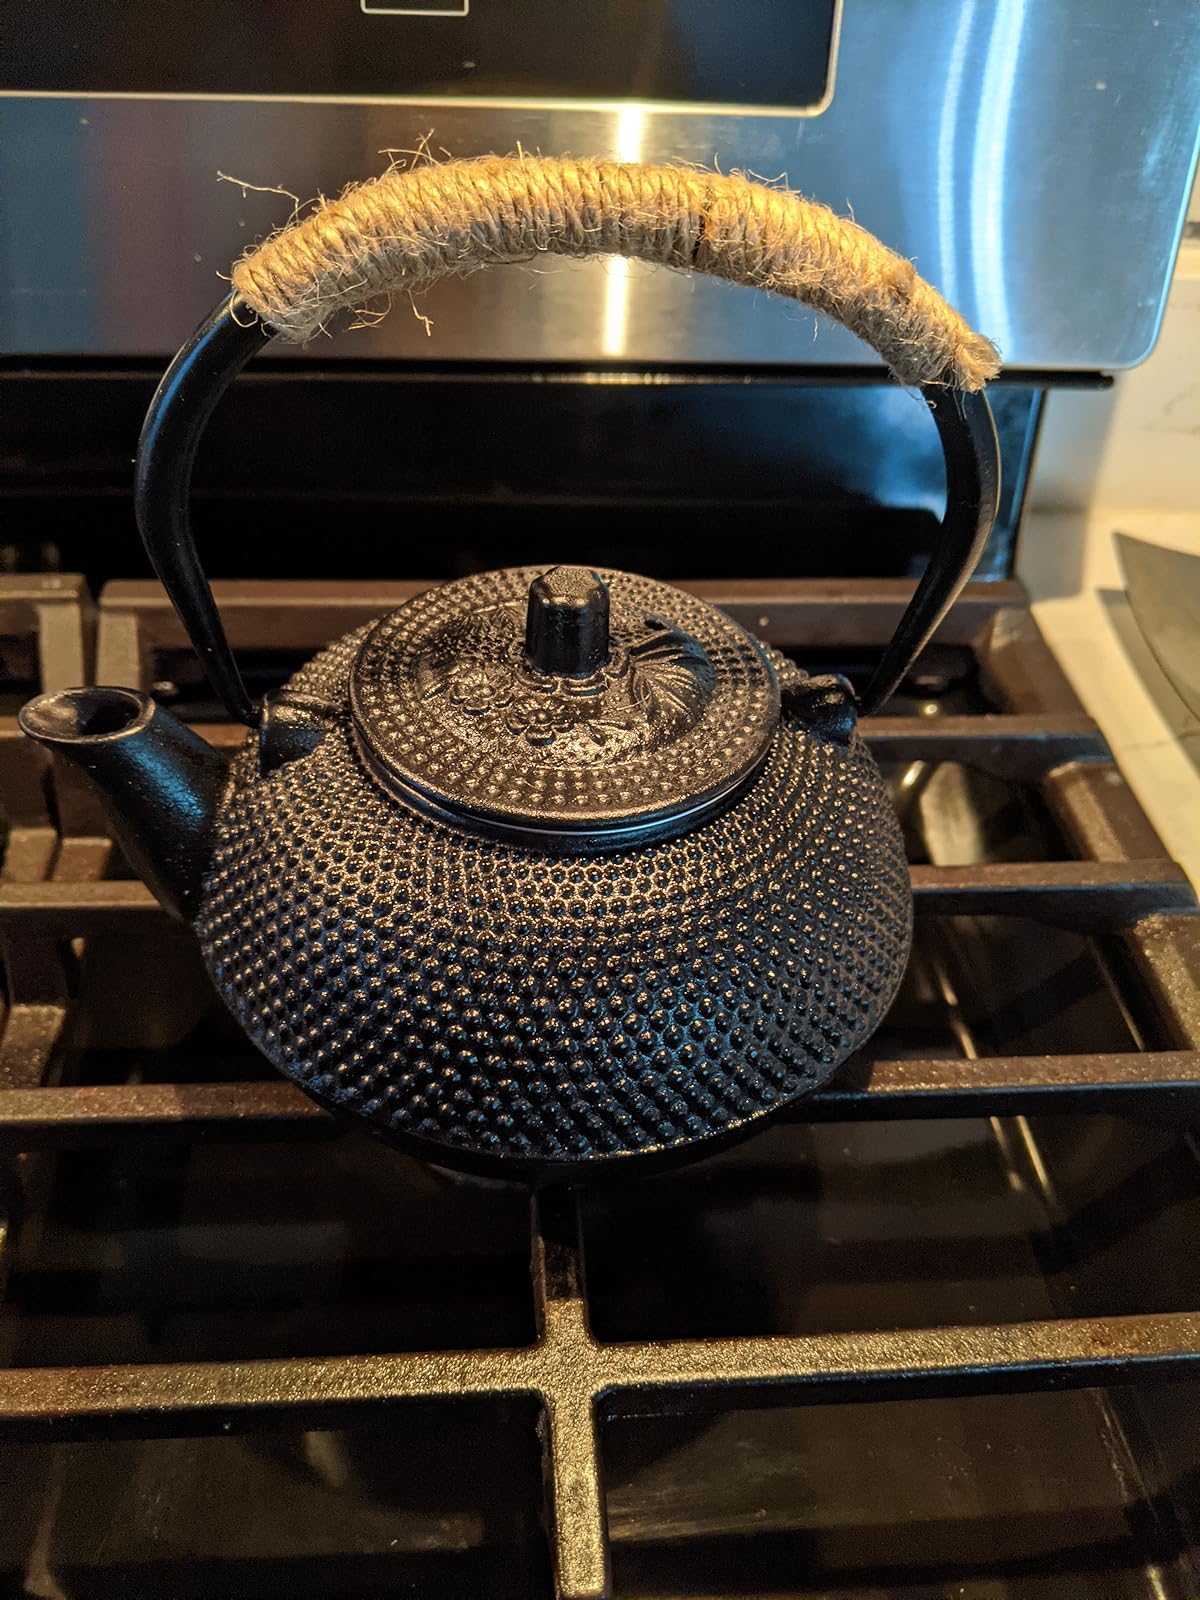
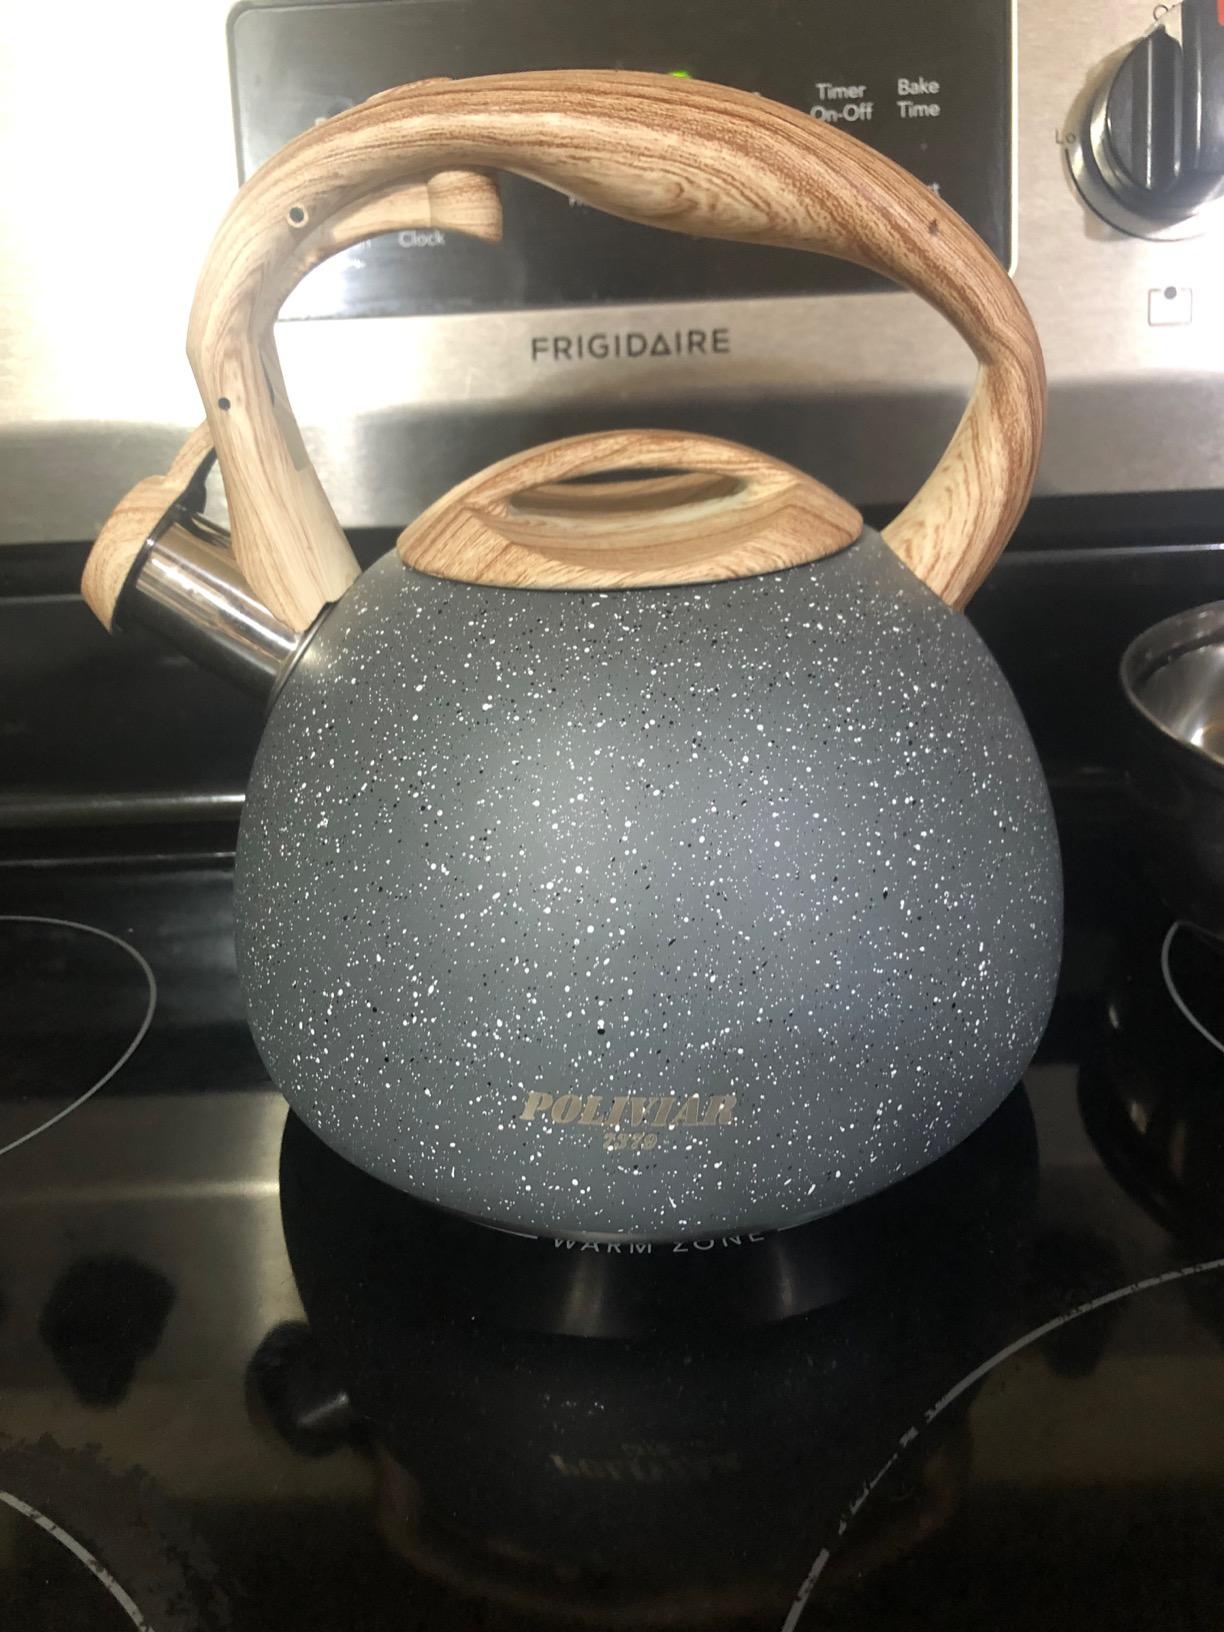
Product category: items_kettle
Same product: no